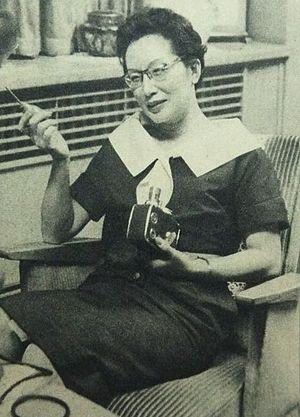
Chikako Hosokawa, née dans la préfecture de Tokyo le 31 décembre 1905 et morte le 20 mars 1976, est une actrice japonaise.